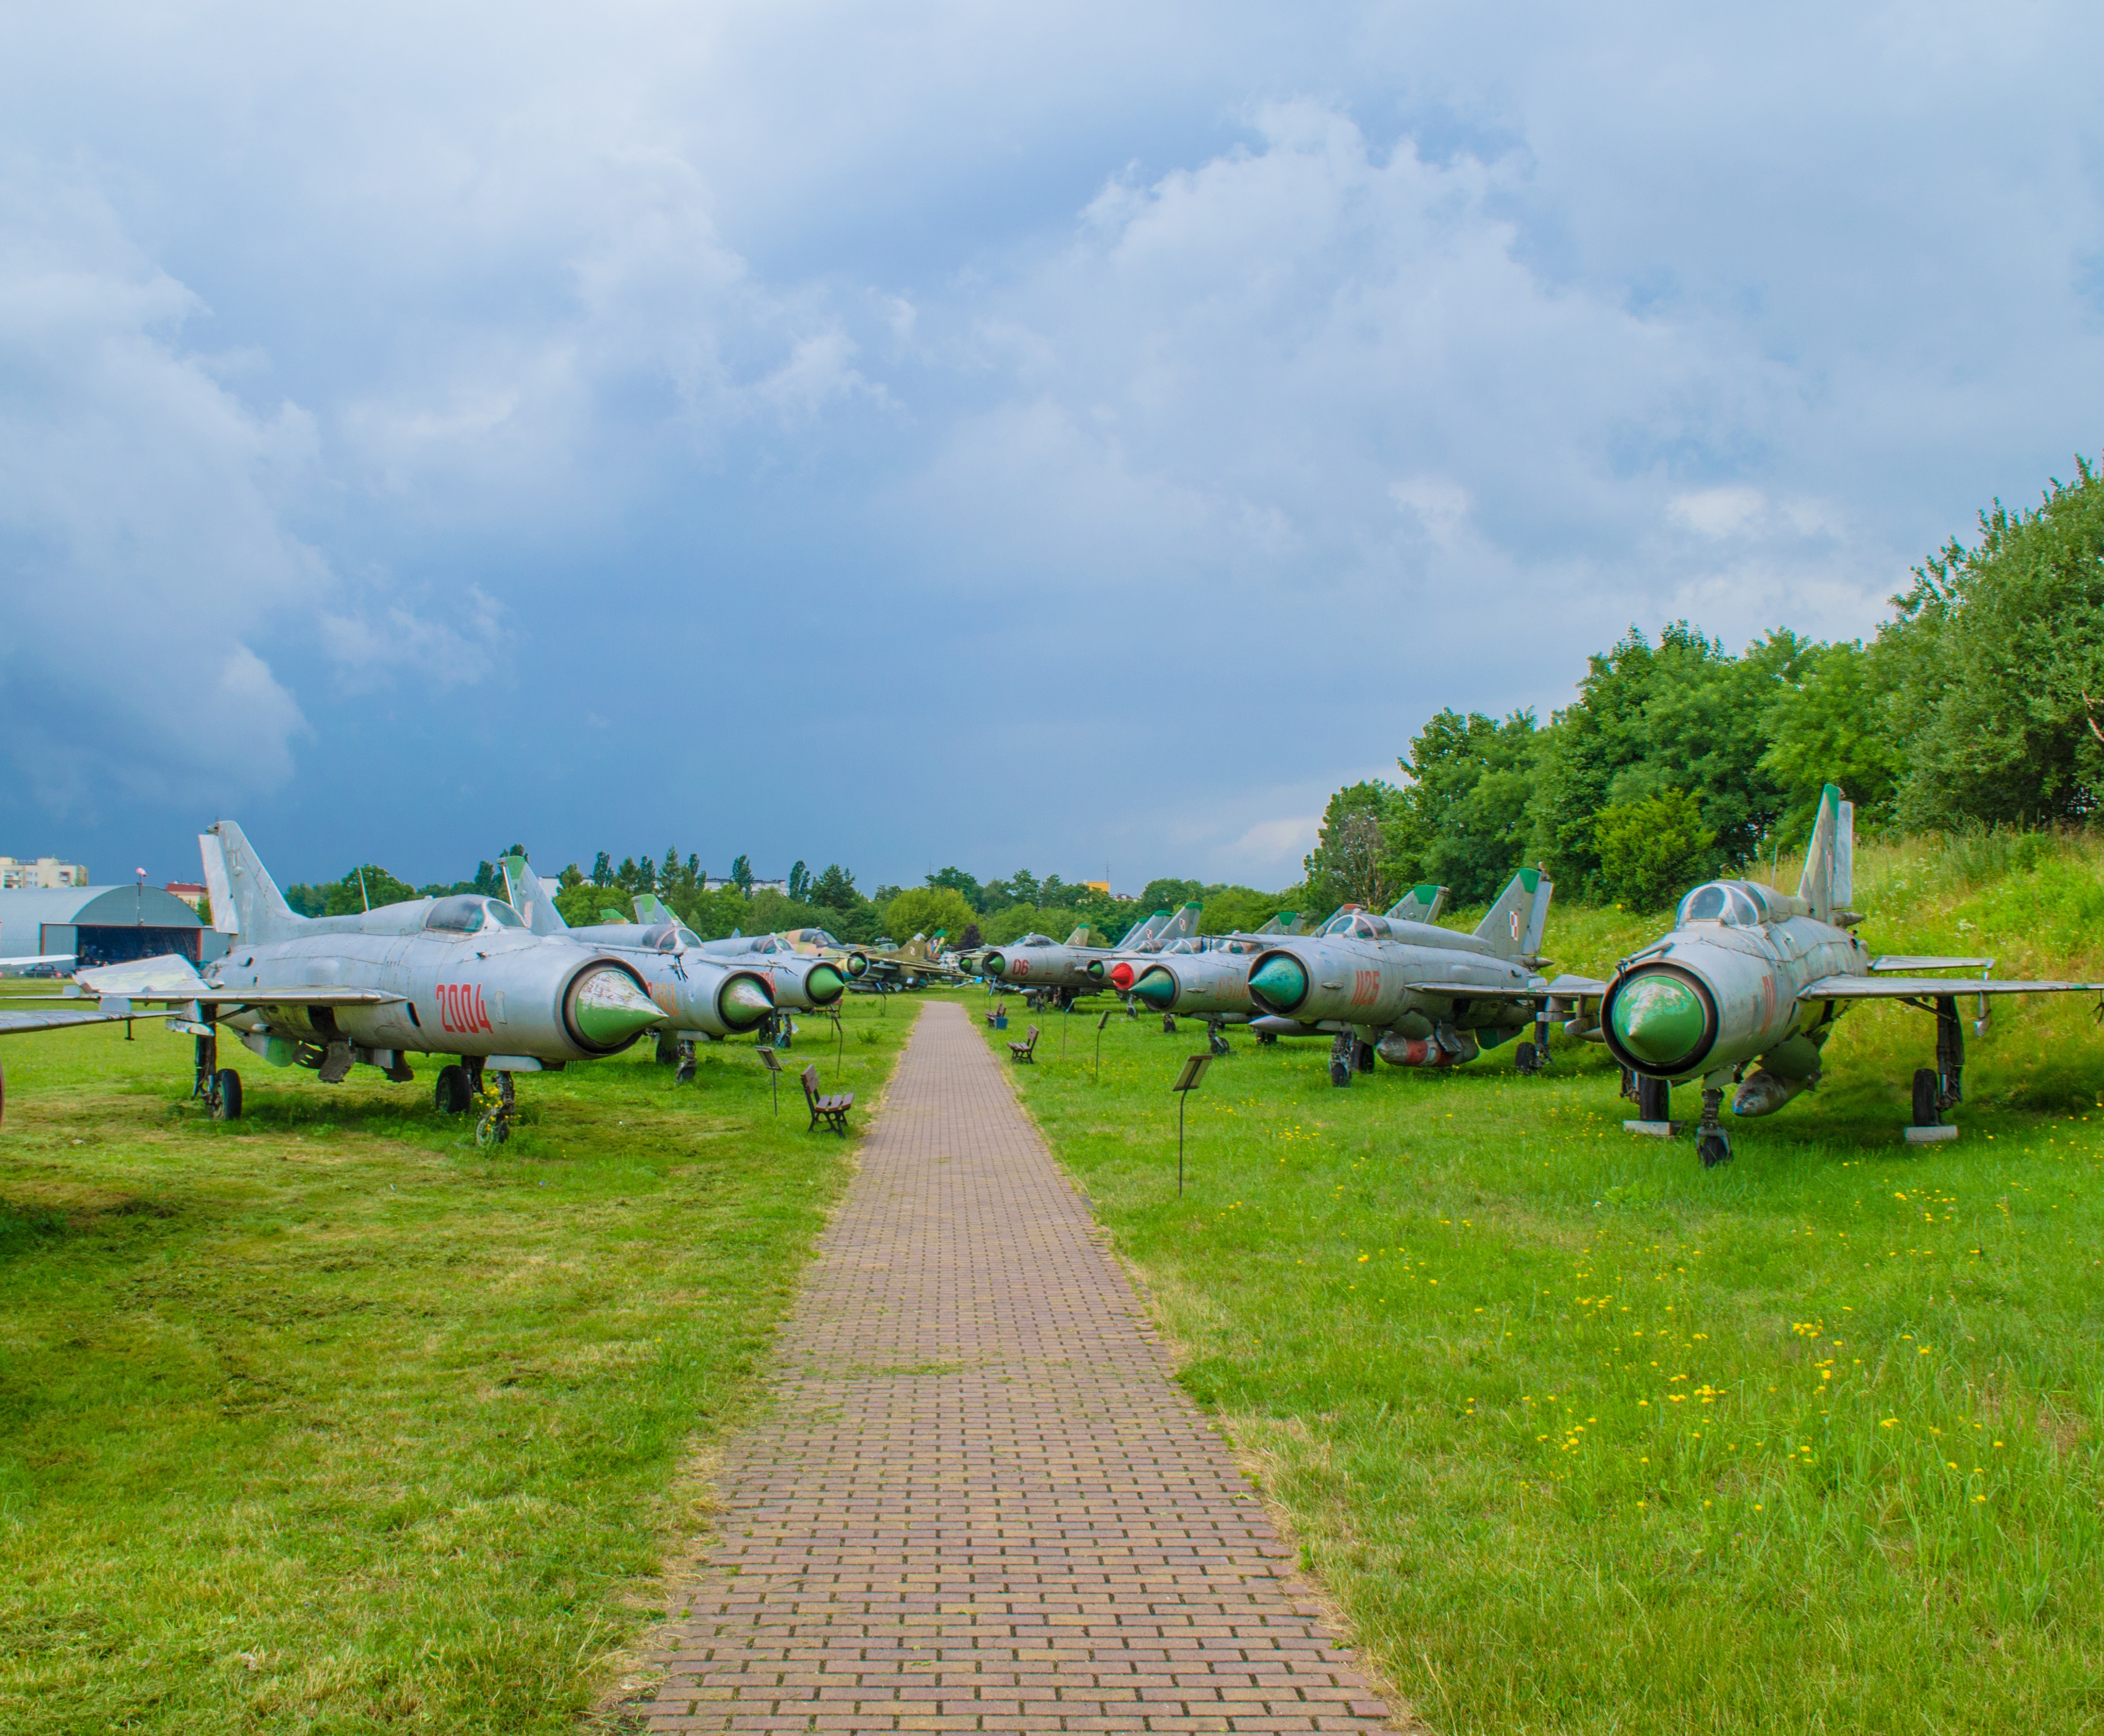
grass, sky, road, field, farm, meadow, alley, fly, airplane, plane, aircraft, ceiling, model, vehicle, museum, aviation, hall, pasture, flight, room, plain, screw, grey, history, propeller, exhibition, rural area, propeler, reactive plane, military aircraft, atmosphere of earth